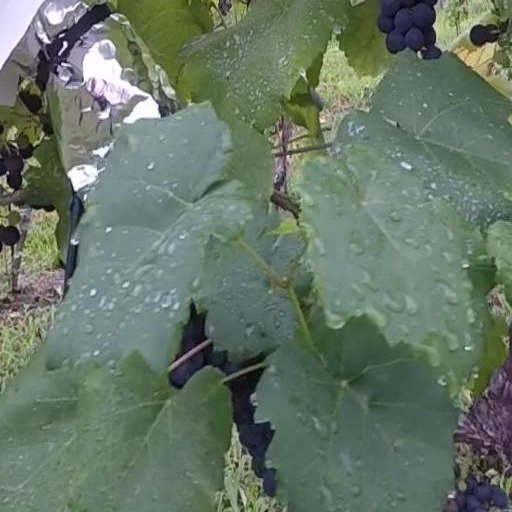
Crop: grape